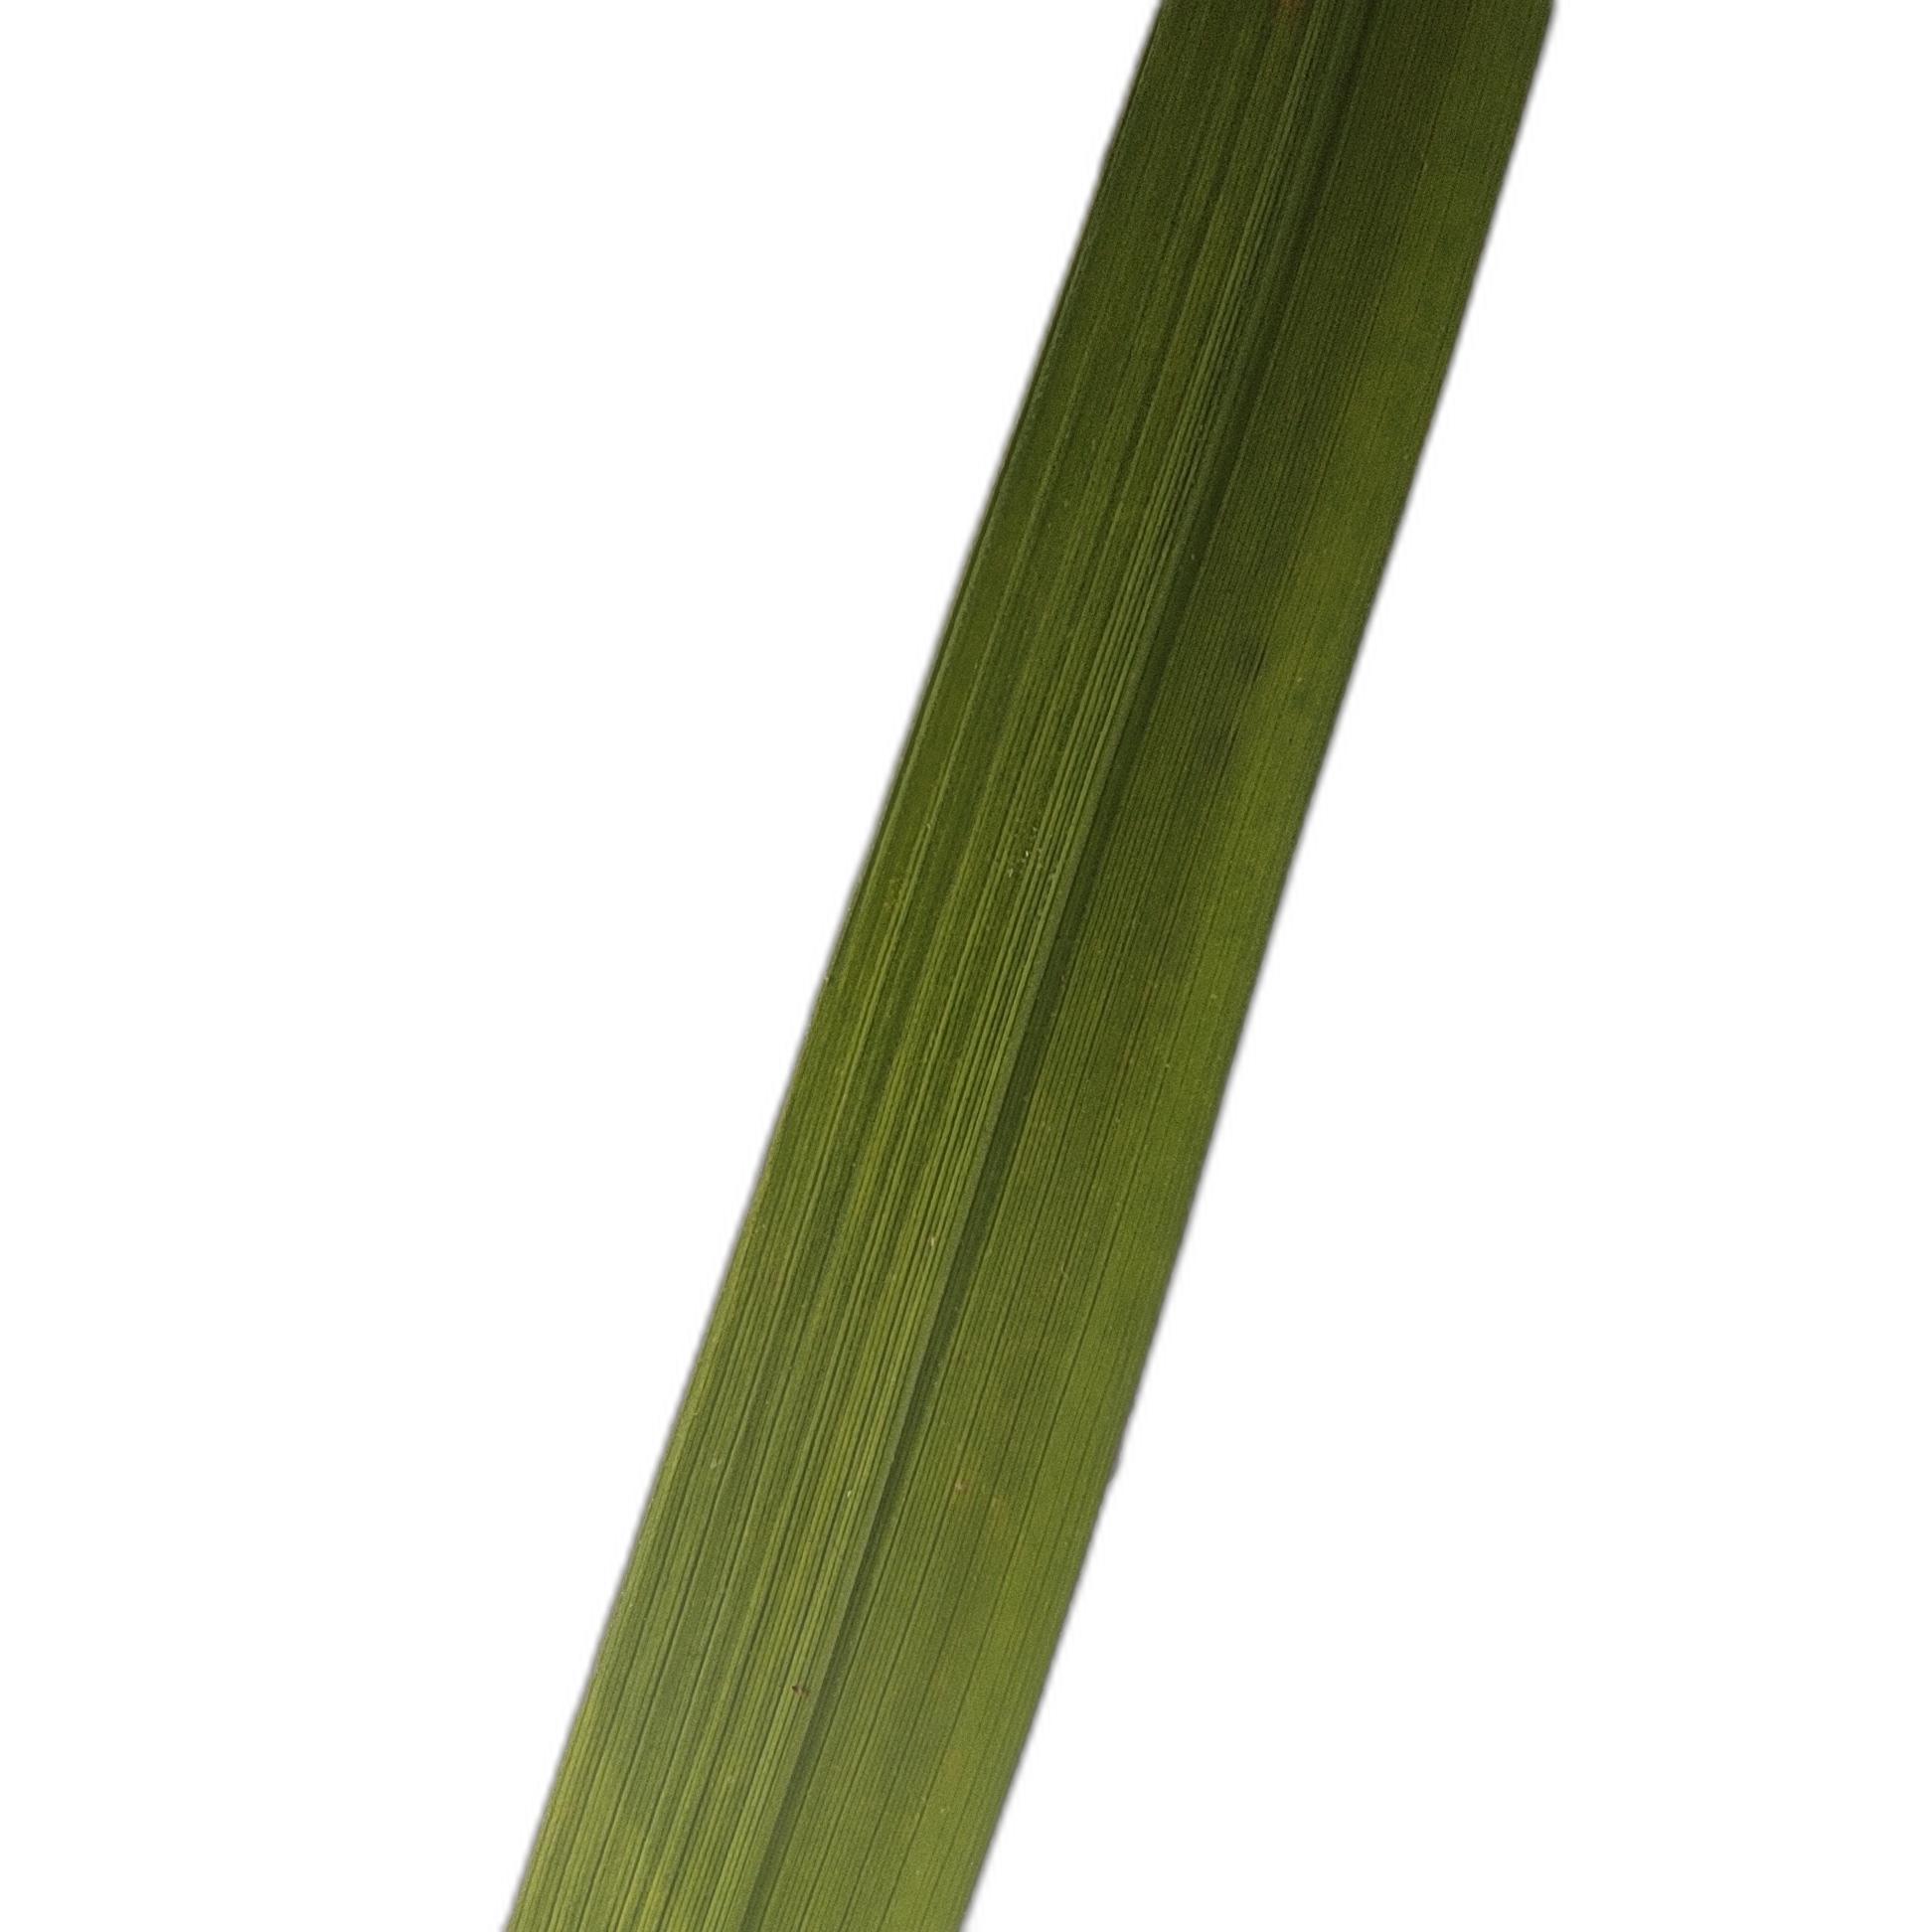
Label: Healthy